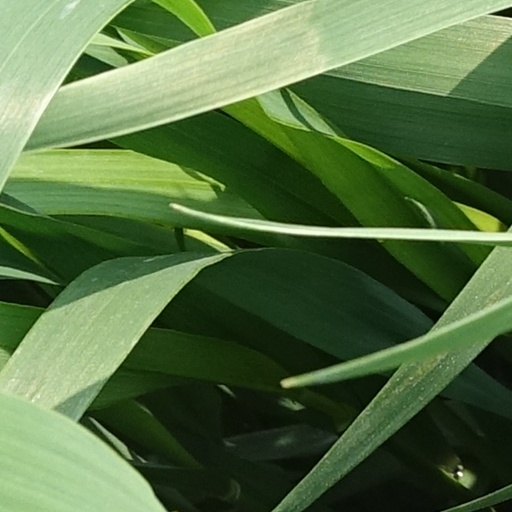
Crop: wheat